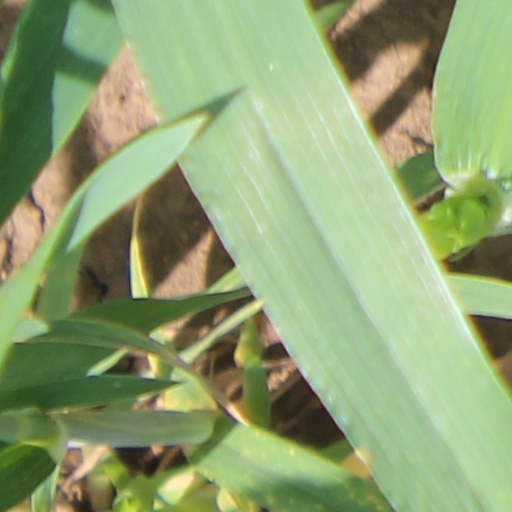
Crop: wheat